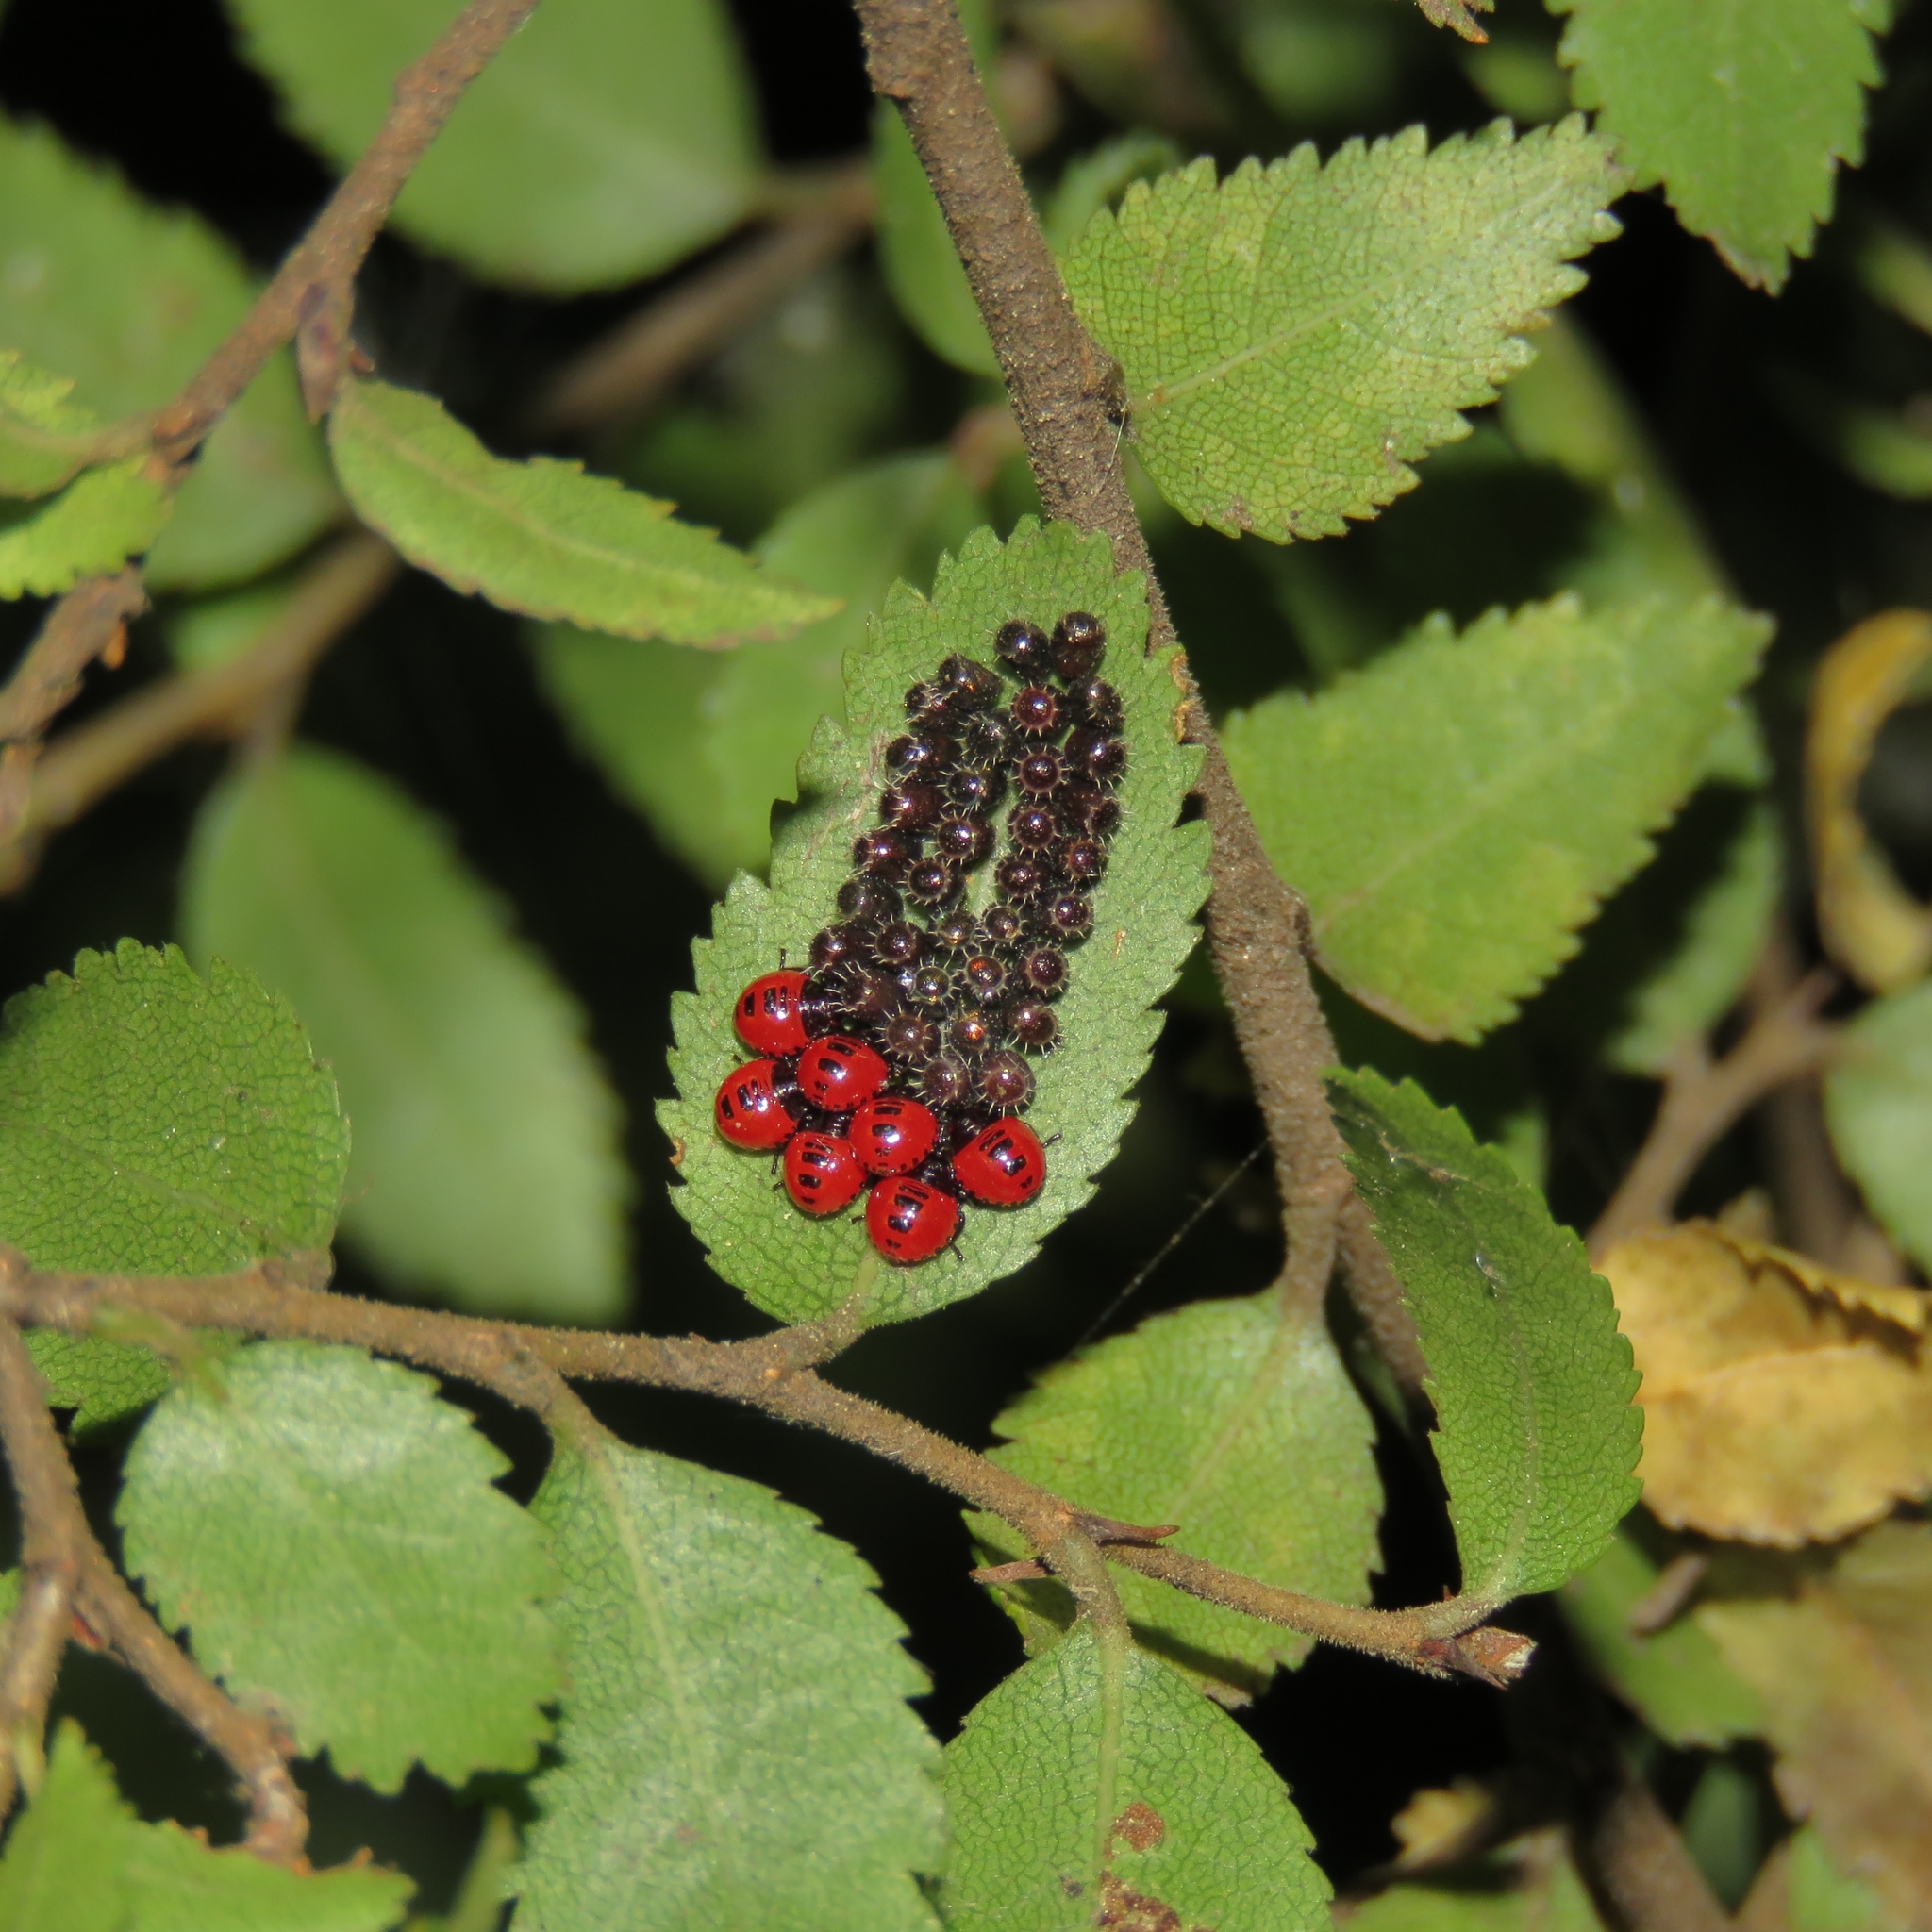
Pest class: stink_bug